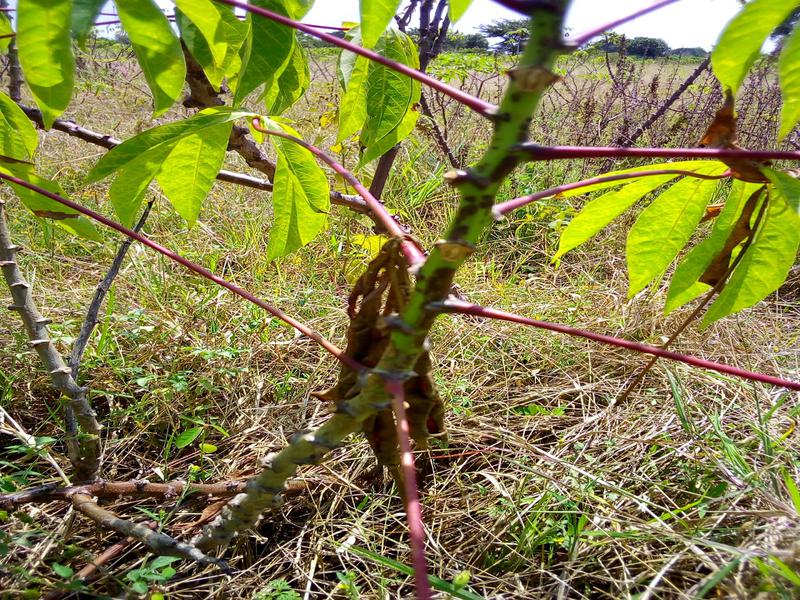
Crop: cassava
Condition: brown_streak_disease